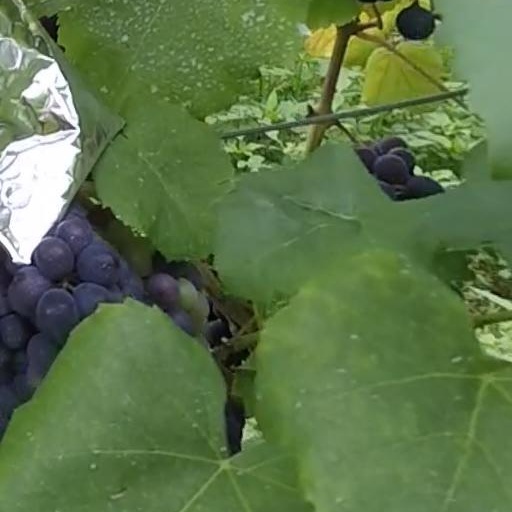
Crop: grape